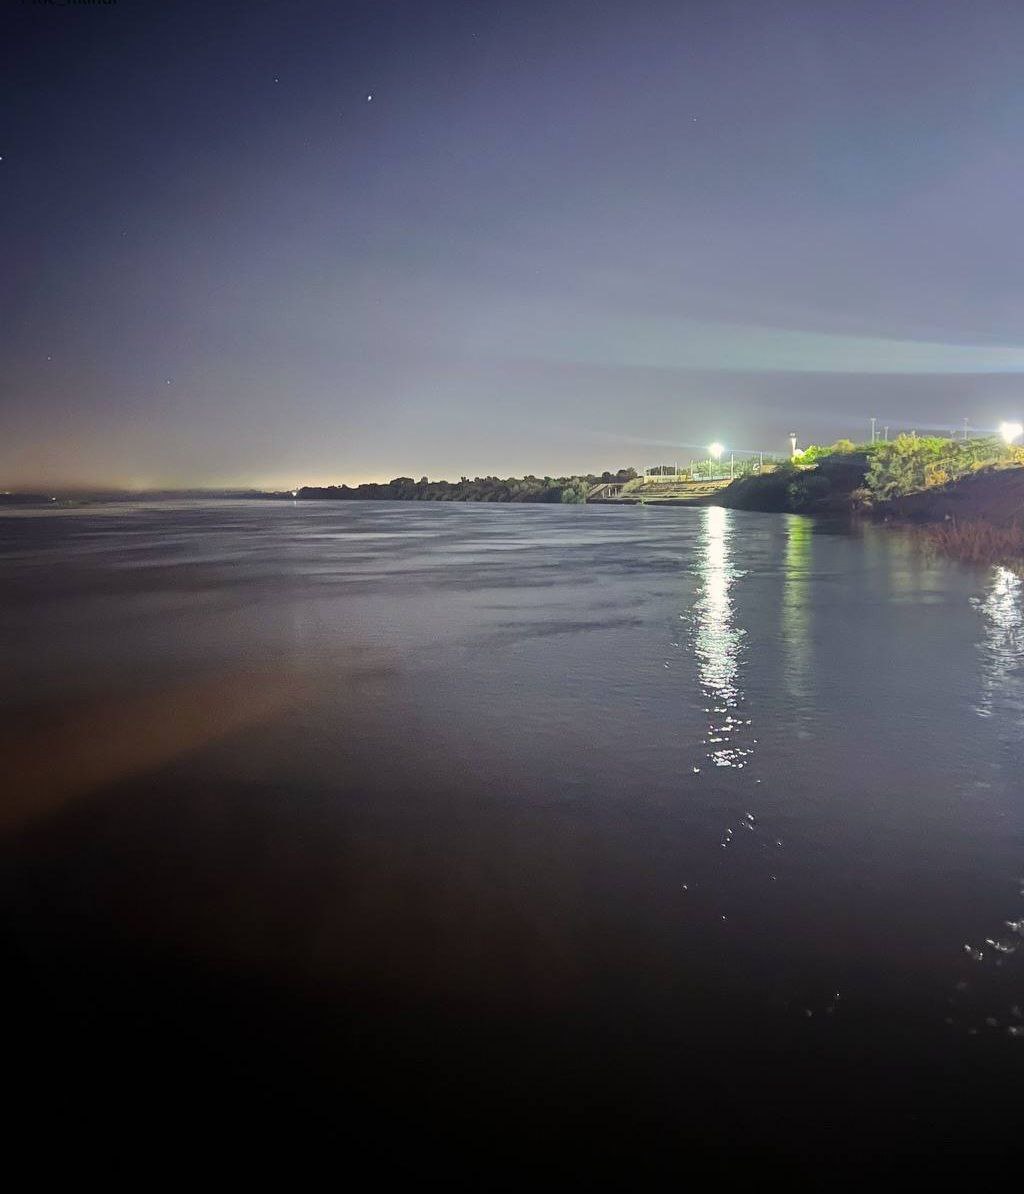
الوصف بالفصحى: الصورة تظهر مسطح مائي يعكس أضواء صناعية من الشاطئ البعيد. تظهر بعض المباني والغطاء النباتي مضاء بأنوار قوية بينما السماء صافية مع نجوم قليلة وبريق خافت على الأفق يوحي بوجود مدينة أو بلدة بعيدة .
الوصف بالعامية السودانية: الصورة بتوري موية منعكسة فيها أضواء صناعية من الشاطئ البعيد بعض المباني والنباتات مضوية بأنوار قوية والسماء صافية مع نجوم حبه وفي بلدة بعيدة.
التصنيف: Nature & Landscape